2013–14 Georgetown Hoyas men's basketball team

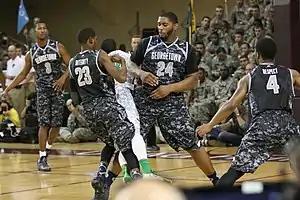
The Hoyas began the season with a game against the Oregon Ducks in the 2013 Armed Forces Classic at Camp Humphreys in South Korea. Above, Georgetown center Joshua Smith (No. 24) collides with Oregon small forward Elgin Cook during the game. Also visible are Georgetown forwards Mikael Hopkins (No. 3) and Aaron Bowen (No.23) and guard D'Vauntes Smith-Rivera (No. 4).

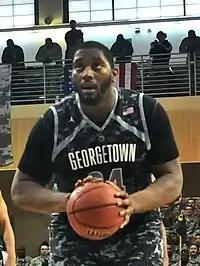
Joshua Smith at the free-throw line during the Armed Forces Classic at Camp Humphreys in South Korea.

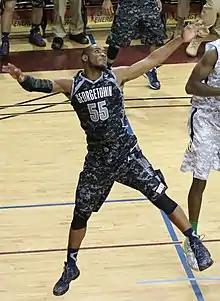
Georgetown guard Jabril Trawick plays against Oregon during the Armed Forces Classic at Camp Humphreys.

Unranked Georgetown began its season with a ranked opponent, No. 19 Oregon, in the Armed Forces Classic and in an unusual venue, Camp Humphreys, a United States Army base in South Korea located south of Seoul, with an audience consisting almost entirely of U.S. Army soldiers who cheered enthusiastically for both teams. Both teams wore special camouflage uniforms, the Ducks light-colored ones with "USA" on their backs instead of the players' names and the Hoyas dark-colored ones sporting inspiring words like "Courage," "Integrity," and "Respect" rather than players' names, and the coaches and staff of both teams wore combat boots and military-style cargo pants. Georgetown took its only lead of the first half by scoring the opening basket, but after that shot poorly and committed turnovers repeatedly, allowing Oregon to build a lead, although the Hoyas battled back to a 37–34 deficit at halftime behind 10 points by Mikael Hopkins and nine first-half points by Joshua Smith. The Hoyas briefly took their second and final lead of the game early in the second half, but Oregon soon pulled ahead for good, although Georgetown closed to within four points with a minute left in the game. Ultimately, the Hoyas missed important free throws and the Ducks made their free throws in the final minutes, and Oregon won 82–75. The Hoyas went only 1-for-15 (6.7 percent) from three-point range and Oregon outrebounded them 40–32. Joshua Smith scored a game-high 25 points – also his season high, as it turned out – but grabbed only four rebounds, Markel Starks made Georgetown's only three-pointer with 7:16 left in the game and finished with 16 points, Jabril Trawick had 11 points, and Mikael Hopkins contributed 10. Oregon's 82 points were more than any opponent had scored against Georgetown the previous season.